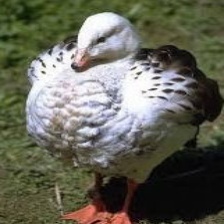
Species: ANDEAN GOOSE
Scientific name: CHLOEPHAGA MELANOPTERA
ImageNet parent category: goose